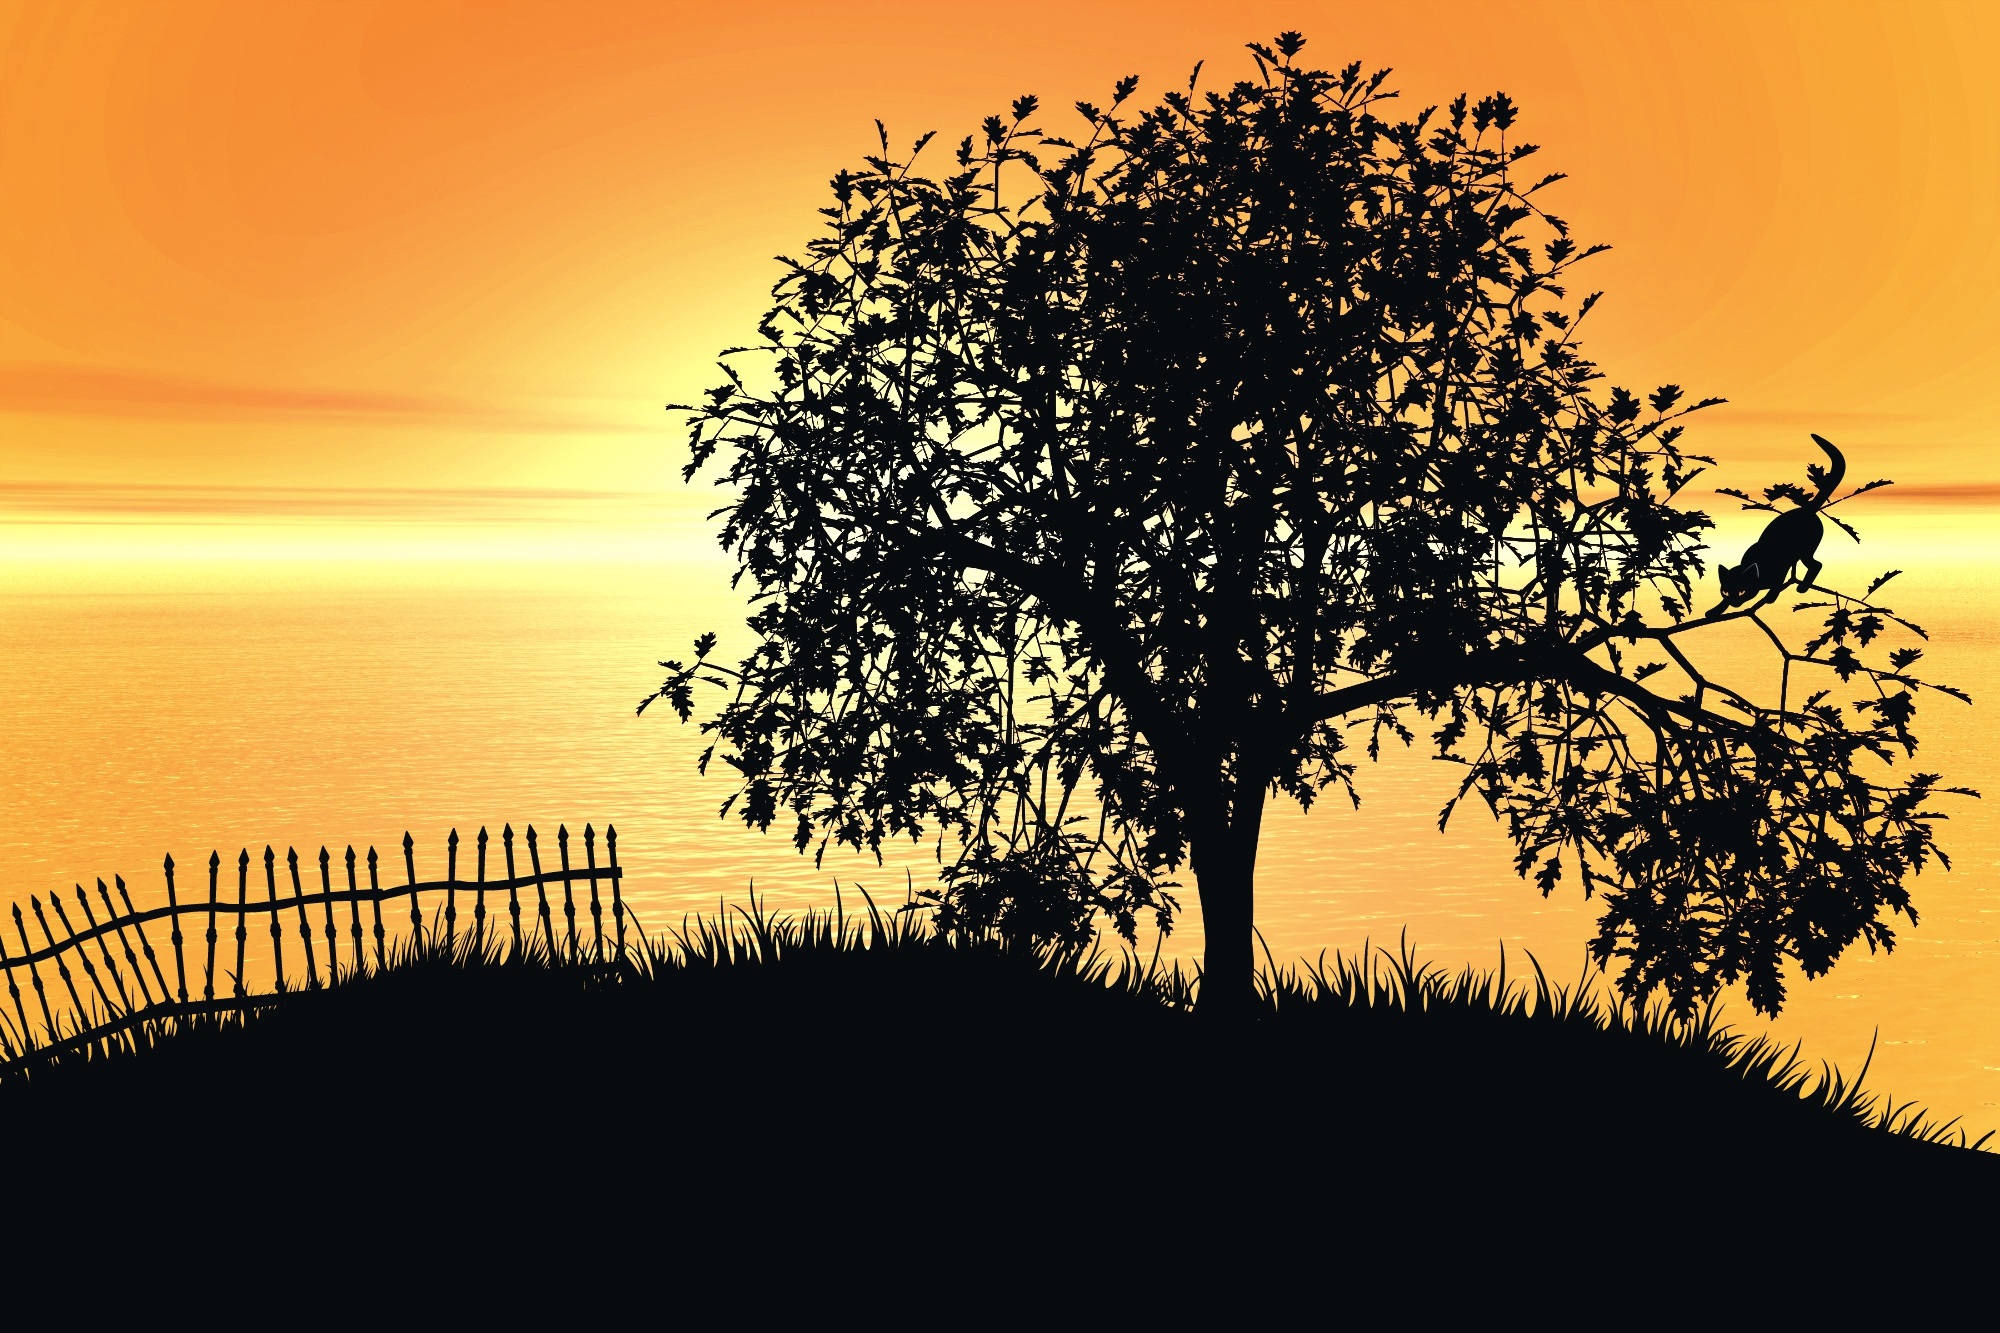
landscape, sea, tree, water, grass, horizon, branch, silhouette, fence, plant, sky, sun, sunrise, sunset, meadow, sunlight, morning, hill, wave, flower, lake, dawn, atmosphere, animal, mystical, dusk, evening, cat, autumn, romantic, black cat, lighting, mysterious, fantasy, mood, abendstimmung, atmospheric, grasses, afterglow, back light, metal fence, woody plant